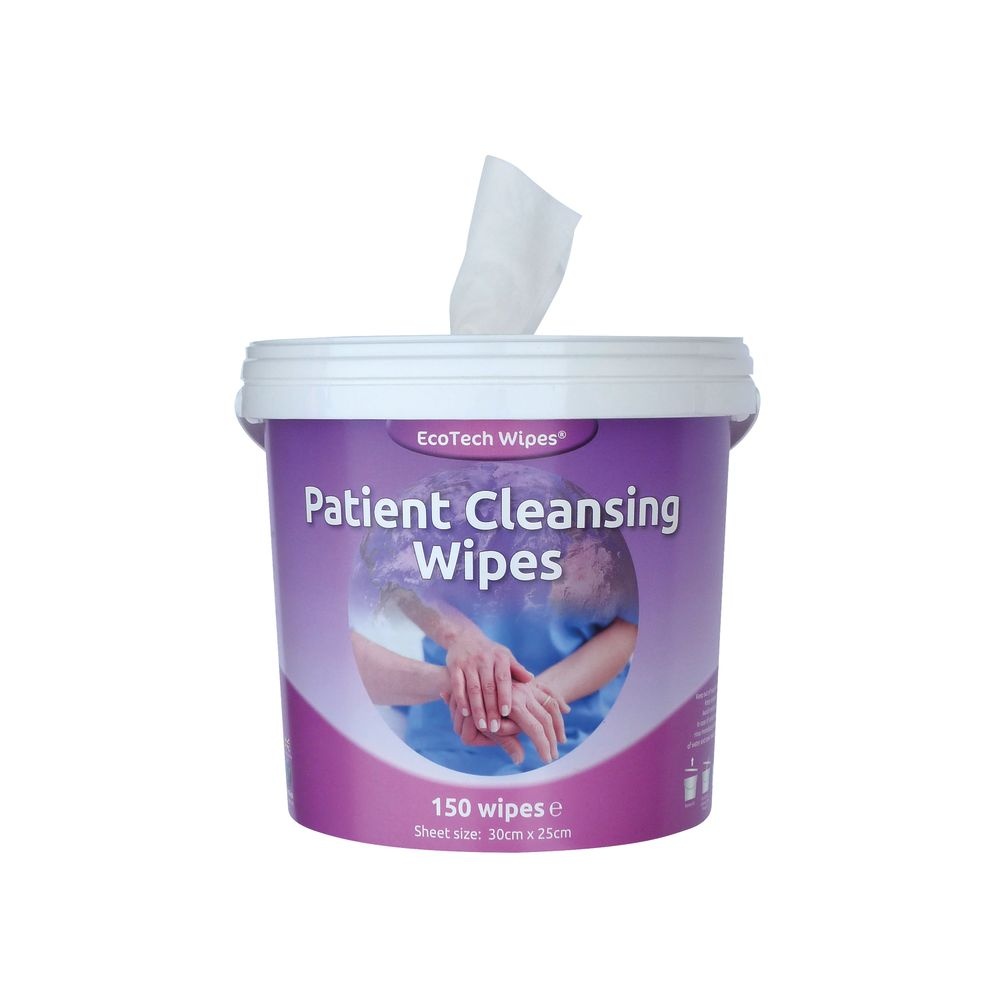
Ecotech White Patient Cleansing Wipes  (Pack of 150)
Especially designed for use in hospitals, nursing and residential homes, these wipes from EcoTech are ideal for use on patients to cleanse the skin. The mildly fragrances wet wipes are gentle and delicate on all types on skin and contain soothing and moisturising aloe vera properties, leaving the skin feeling soft and fresh. The wipes are ideal for bed baths, baby care and infection control, both in and out of hospital. Pack contains 150 wipes measutring 300x250mm. Mildly fragranced wet wipe for cleansing the skin Ideal for use in hospitals, nursing and residential homes Gentle and delicate on all skin Contains 1 - 10% alcohol Contains soothing aloe vera properties Each wipe size: 30x25cm 150 wipes
Brand: EcoTech
Category: Health & Beauty > Health Care > Incontinence Aids